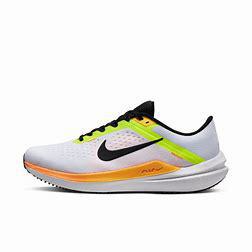
Brand: Nike
Model: Winflo 10